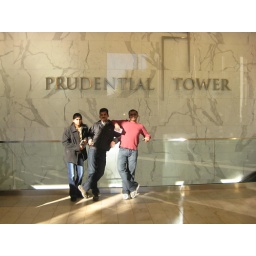
prudential tower it is the tallest building in boston